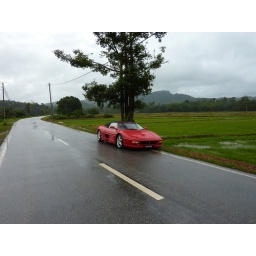
My red 355 in the rain near lenggong. lovely drive along quiet roads